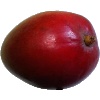
Label: red_mango